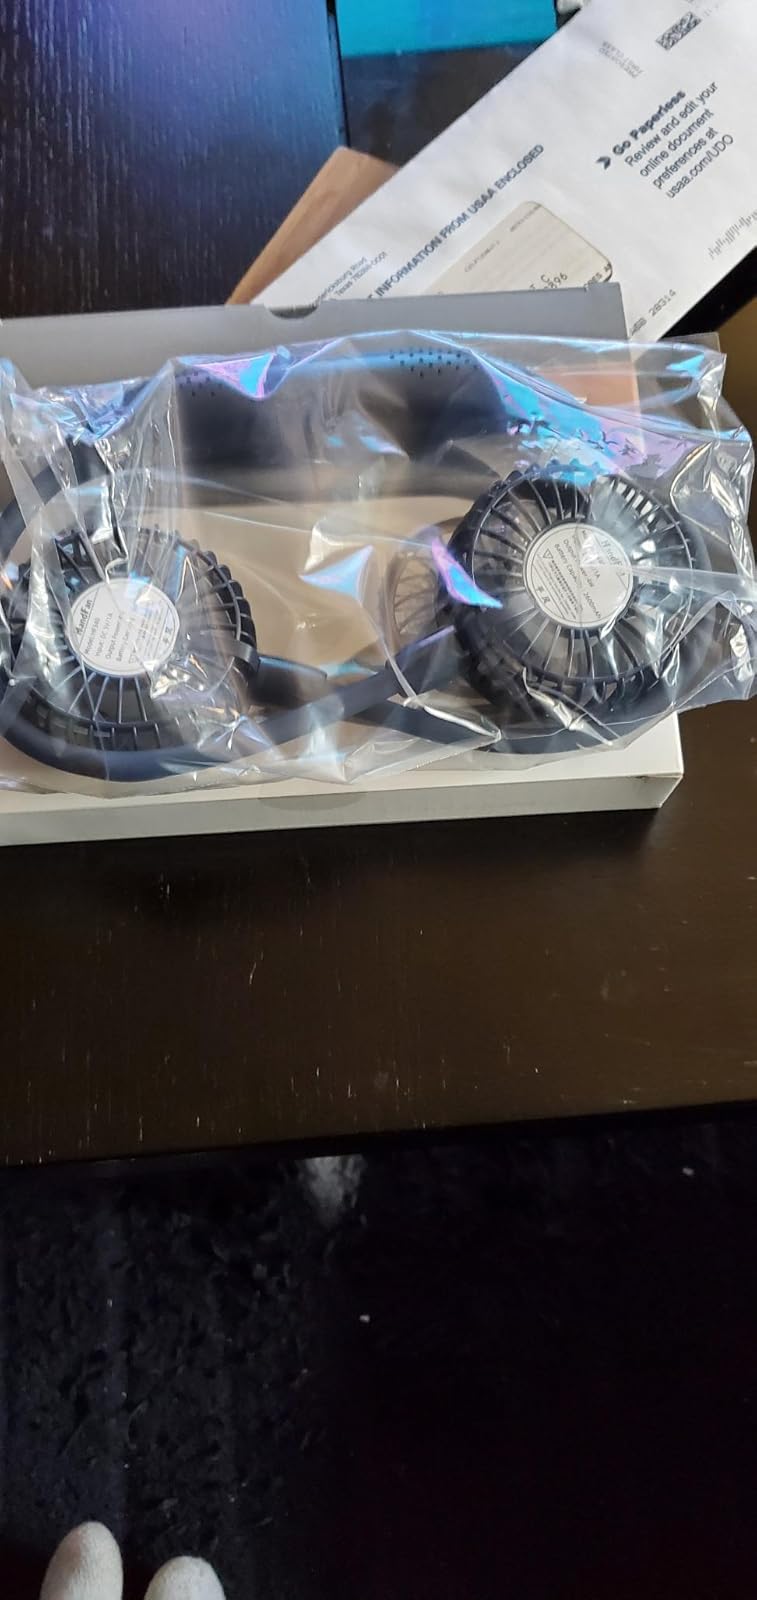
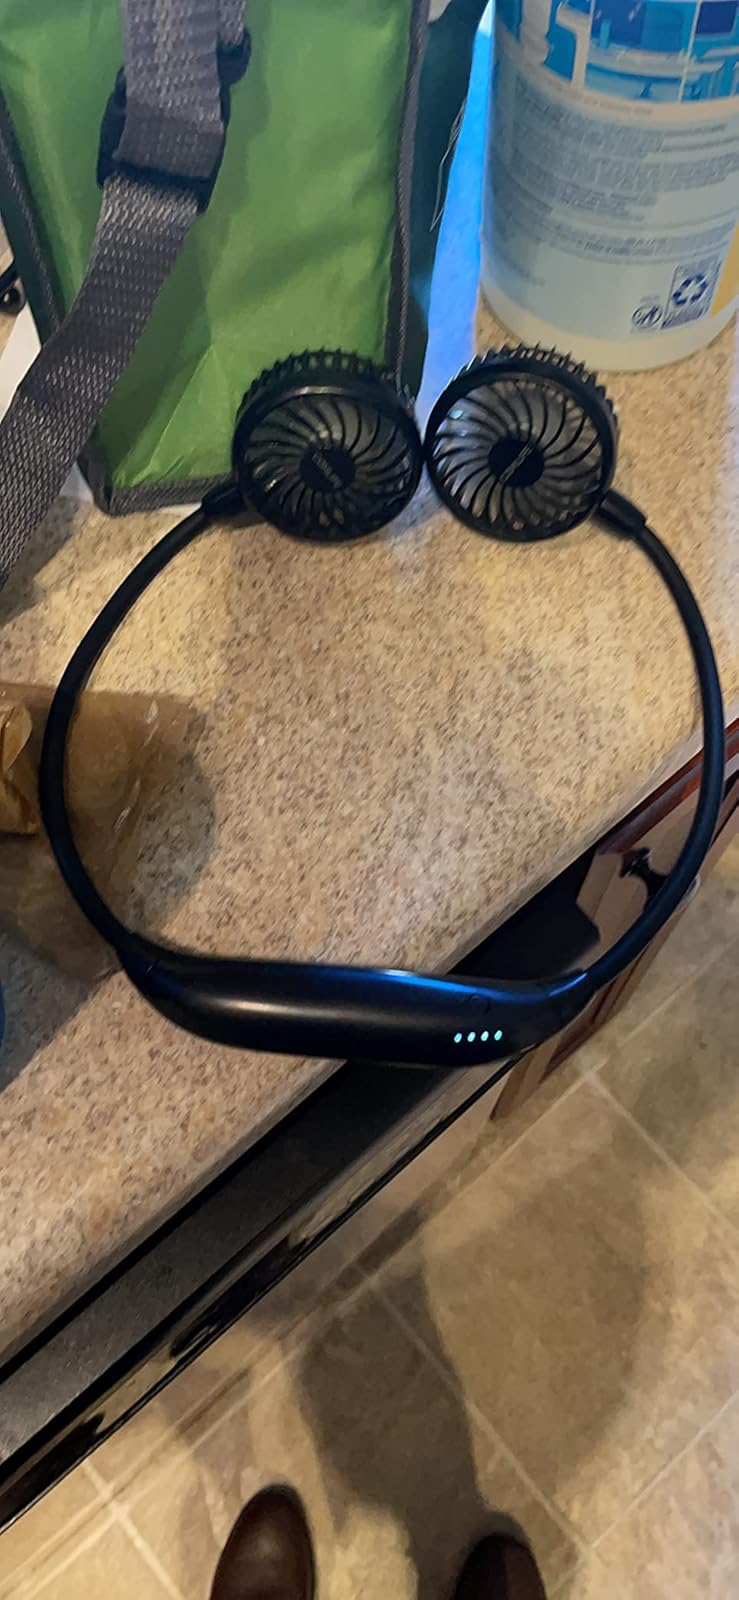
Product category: fan
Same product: yes